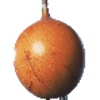
Label: Granadilla 1